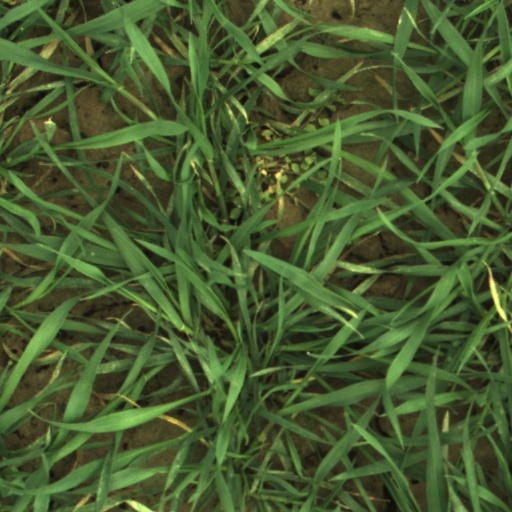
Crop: wheat